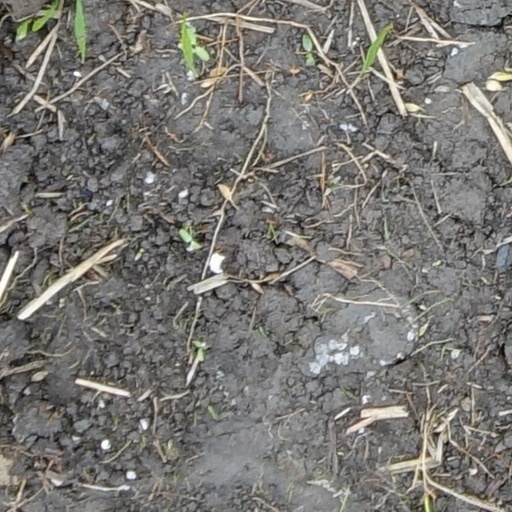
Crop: wheat